Bologna

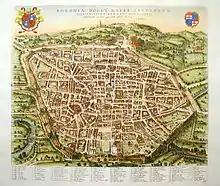
Bologna in 1640

The period of Papal rule over Bologna (1506–1796) has been generally evaluated by historians as one of severe decline. However, this was not evident in the 1500s, which were marked by some major developments in Bologna. In 1530, Emperor Charles V was crowned in Bologna, the last of the Holy Roman Emperors to be crowned by the pope. In 1564, the Piazza del Nettuno and the Palazzo dei Banchi were built, along with the Archiginnasio, the main building of the university. The period of Papal rule saw also the construction of many churches and other religious establishments, and the restoration of older ones. At this time, Bologna had ninety-six convents, more than any other Italian city. Painters working in Bologna during this period established the Bolognese School which includes Annibale Carracci, Domenichino, Guercino, and others of European fame.